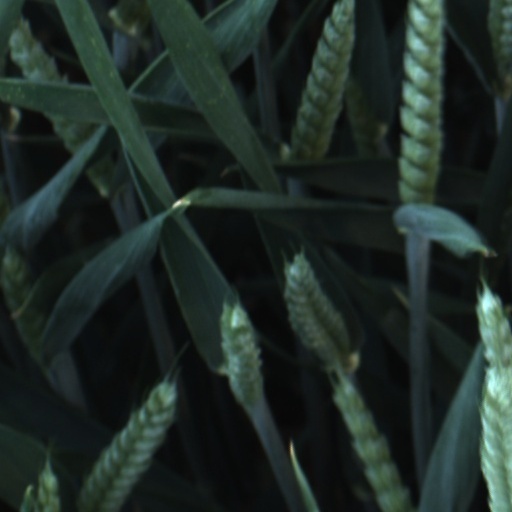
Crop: wheat